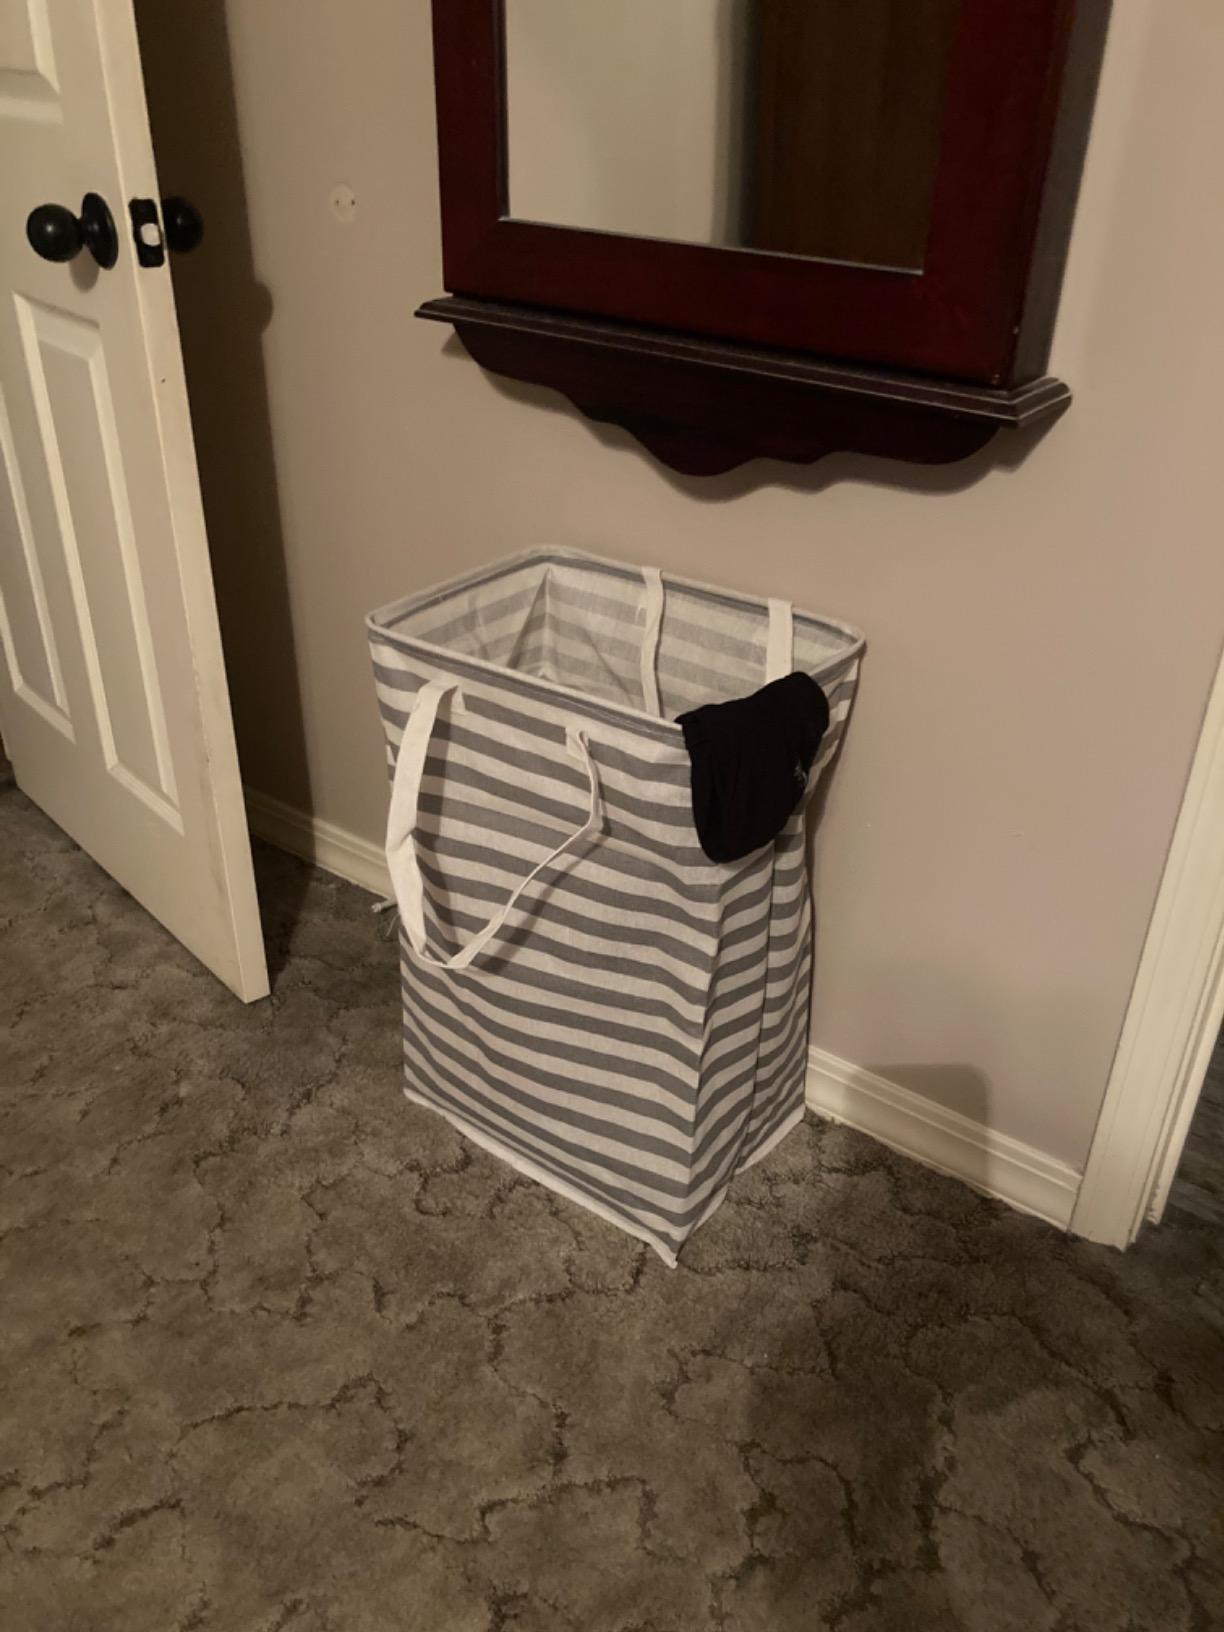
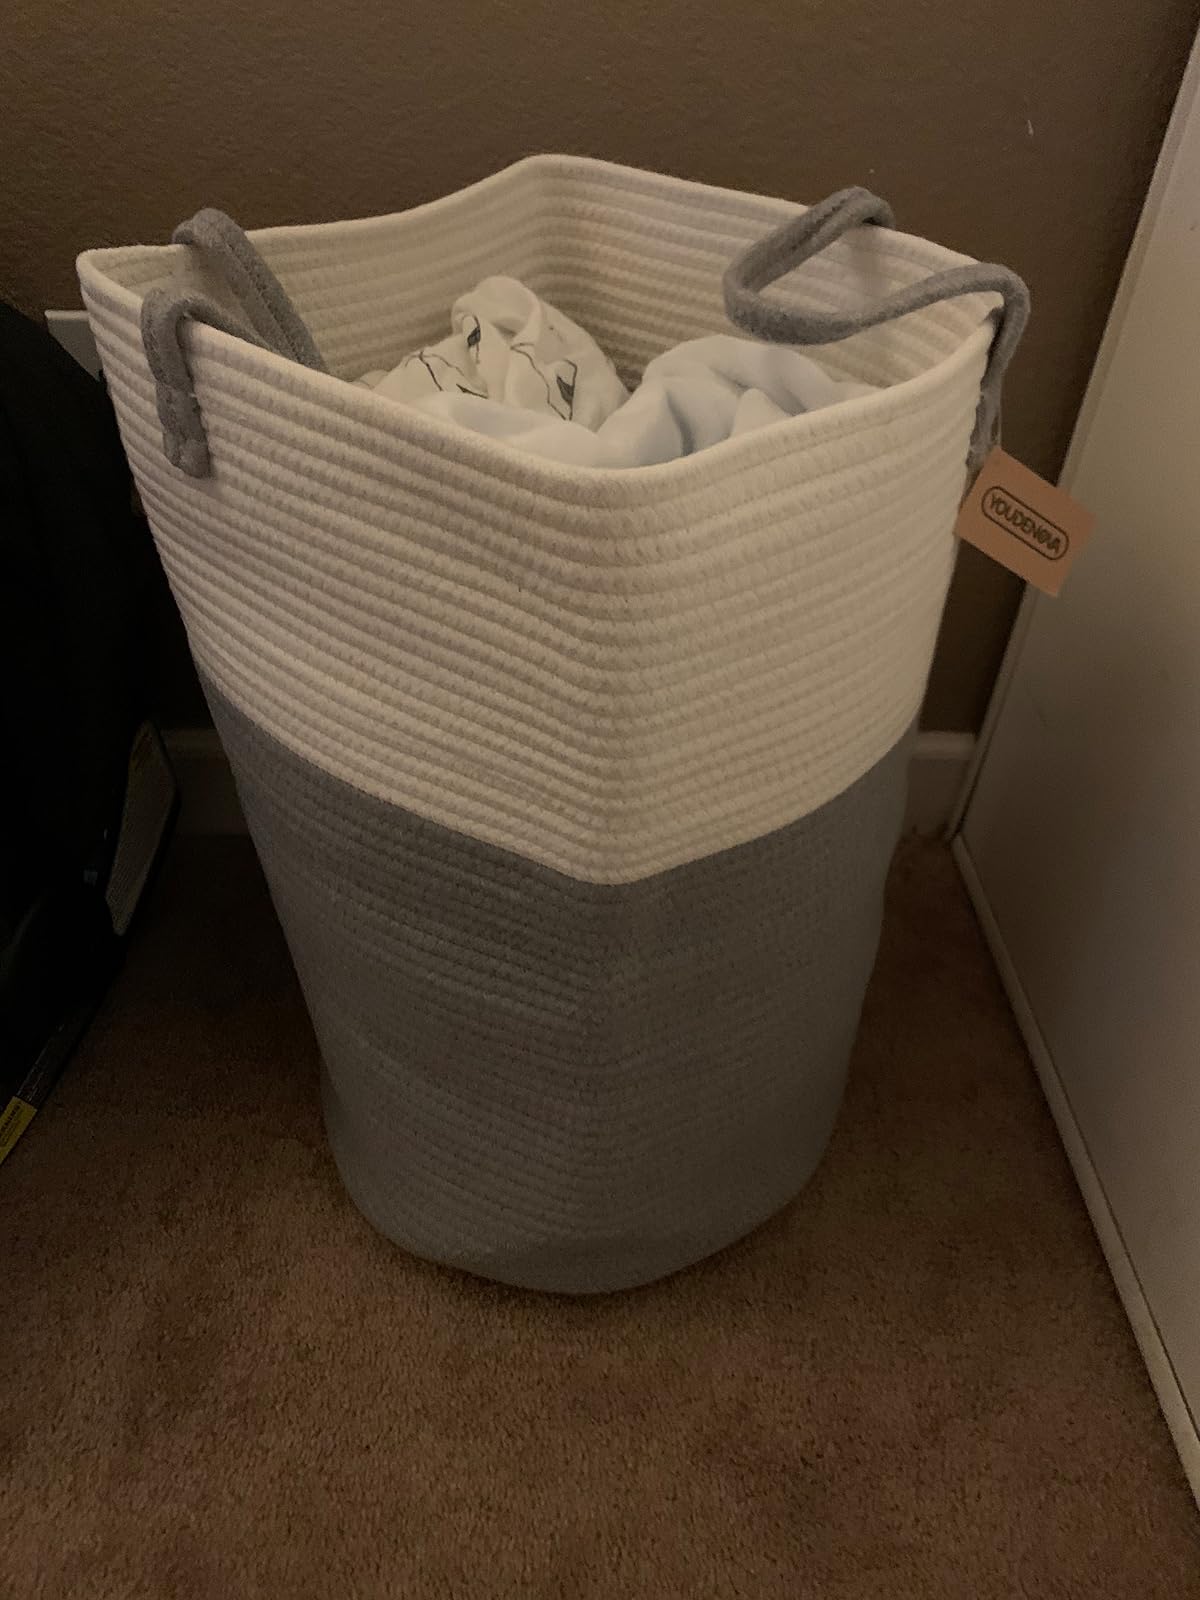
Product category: items_hamper
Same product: no